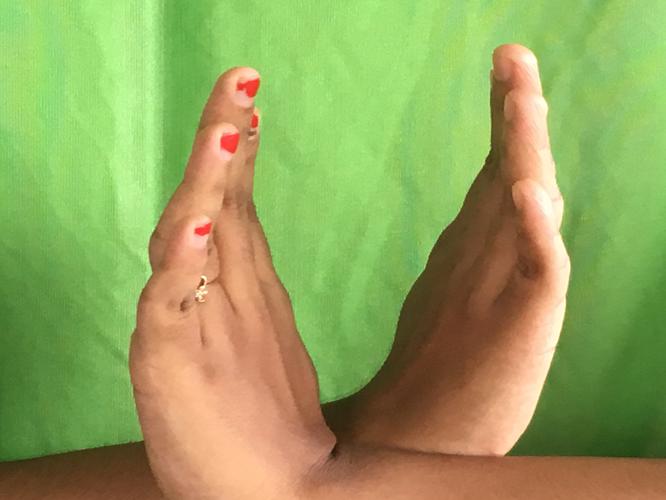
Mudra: Swastikam
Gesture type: double_hand